Eric Adams

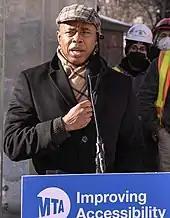
Adams in 2020

On November 5, 2013, Adams was elected Brooklyn Borough President with 90.8 percent of the vote, more than any other candidate for borough president in New York City that year. In 2017, he was elected with 83.0 percent of the vote. In both of his campaigns, he was unopposed in the Democratic primaries.